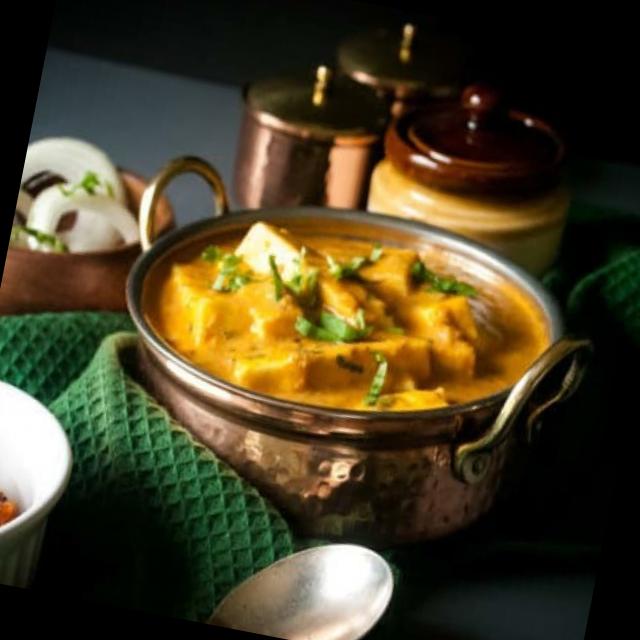
Dish: shahi_paneer